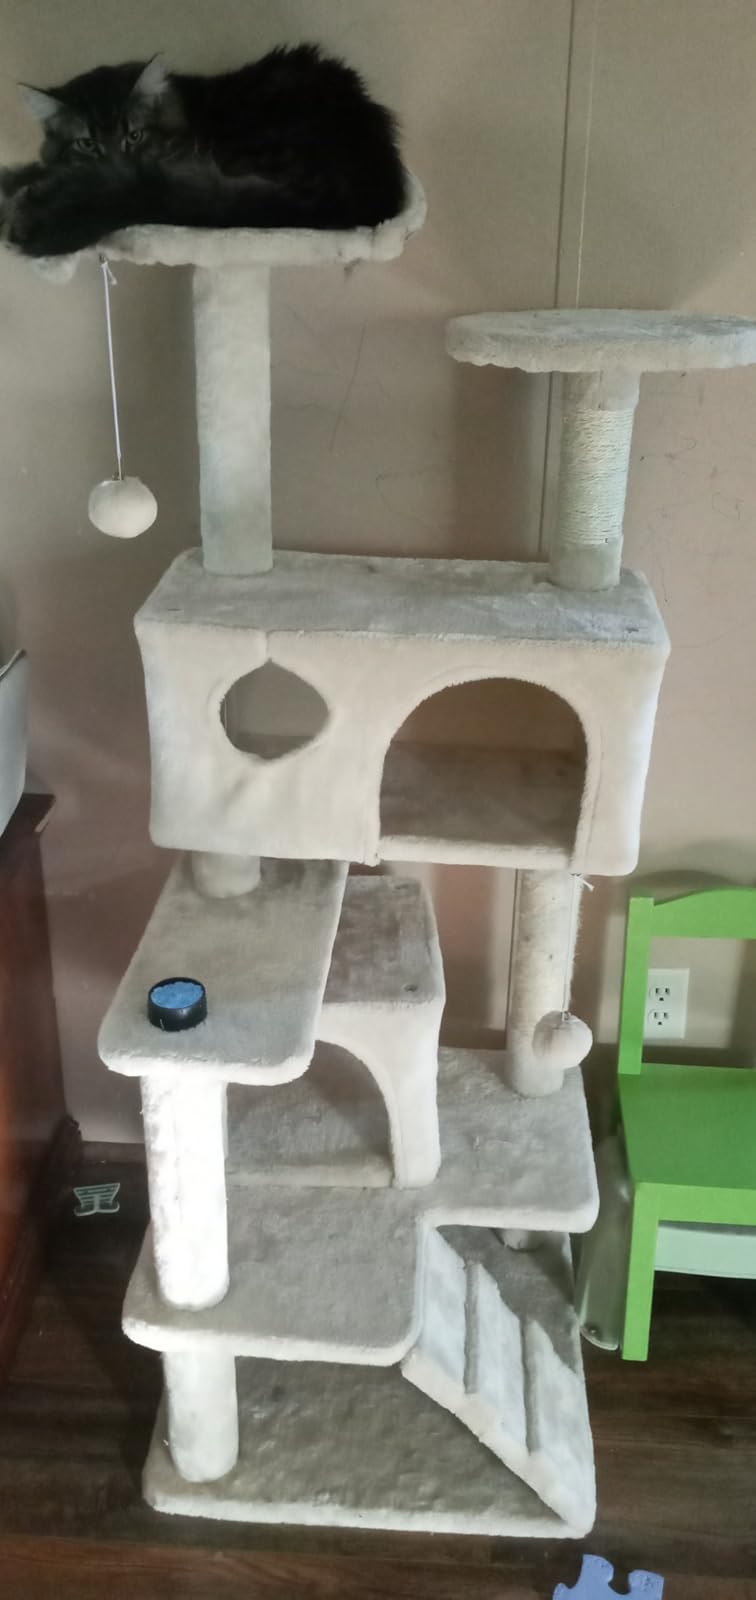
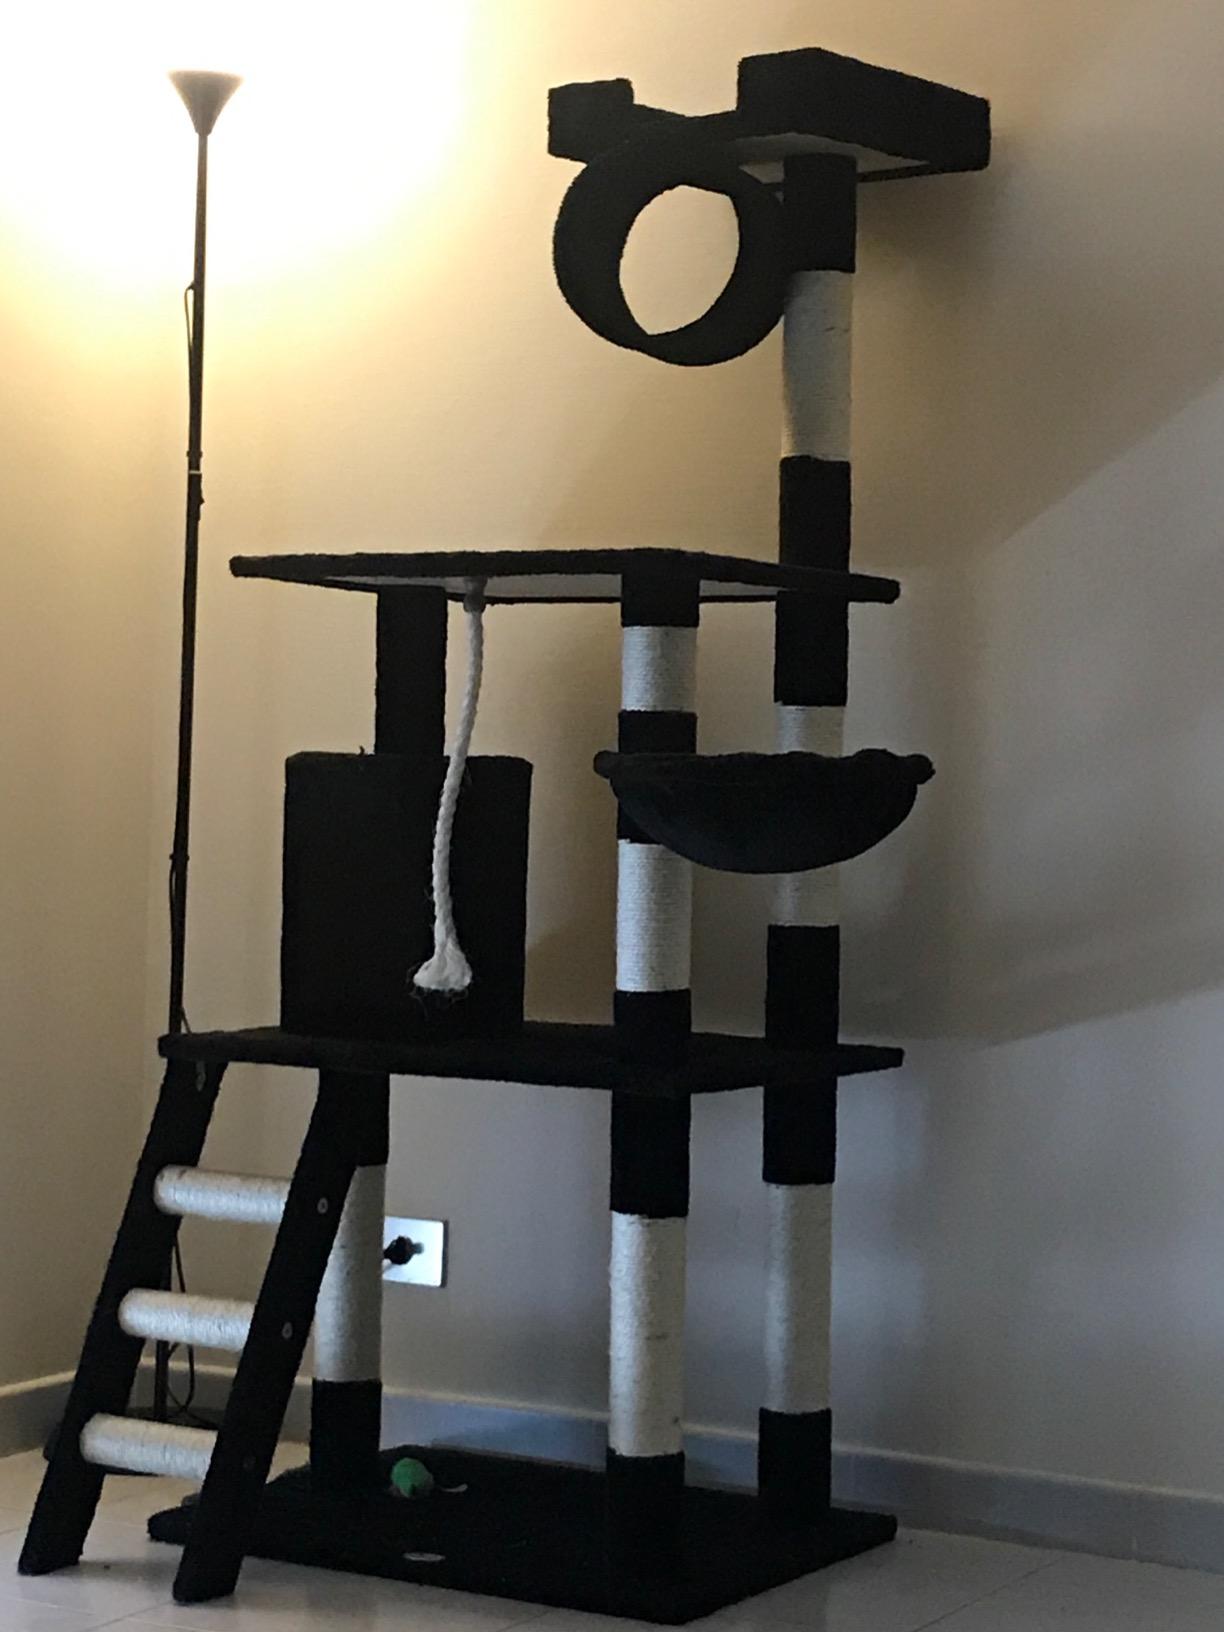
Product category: items_cat tree
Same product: no